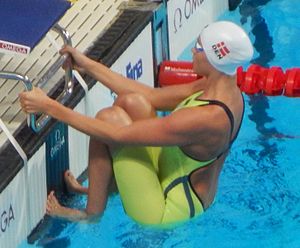
Mie Ø. Nielsen
Mie Østergaard Nielsen er en dansk svømmer, der ved VM i svømning 2011 i Shanghai var med til at sikre Danmark OL-billetter i både 4 × 100 m fri og 4 × 100 m medley. Hun svømmer for Aalborg Svømmeklub.